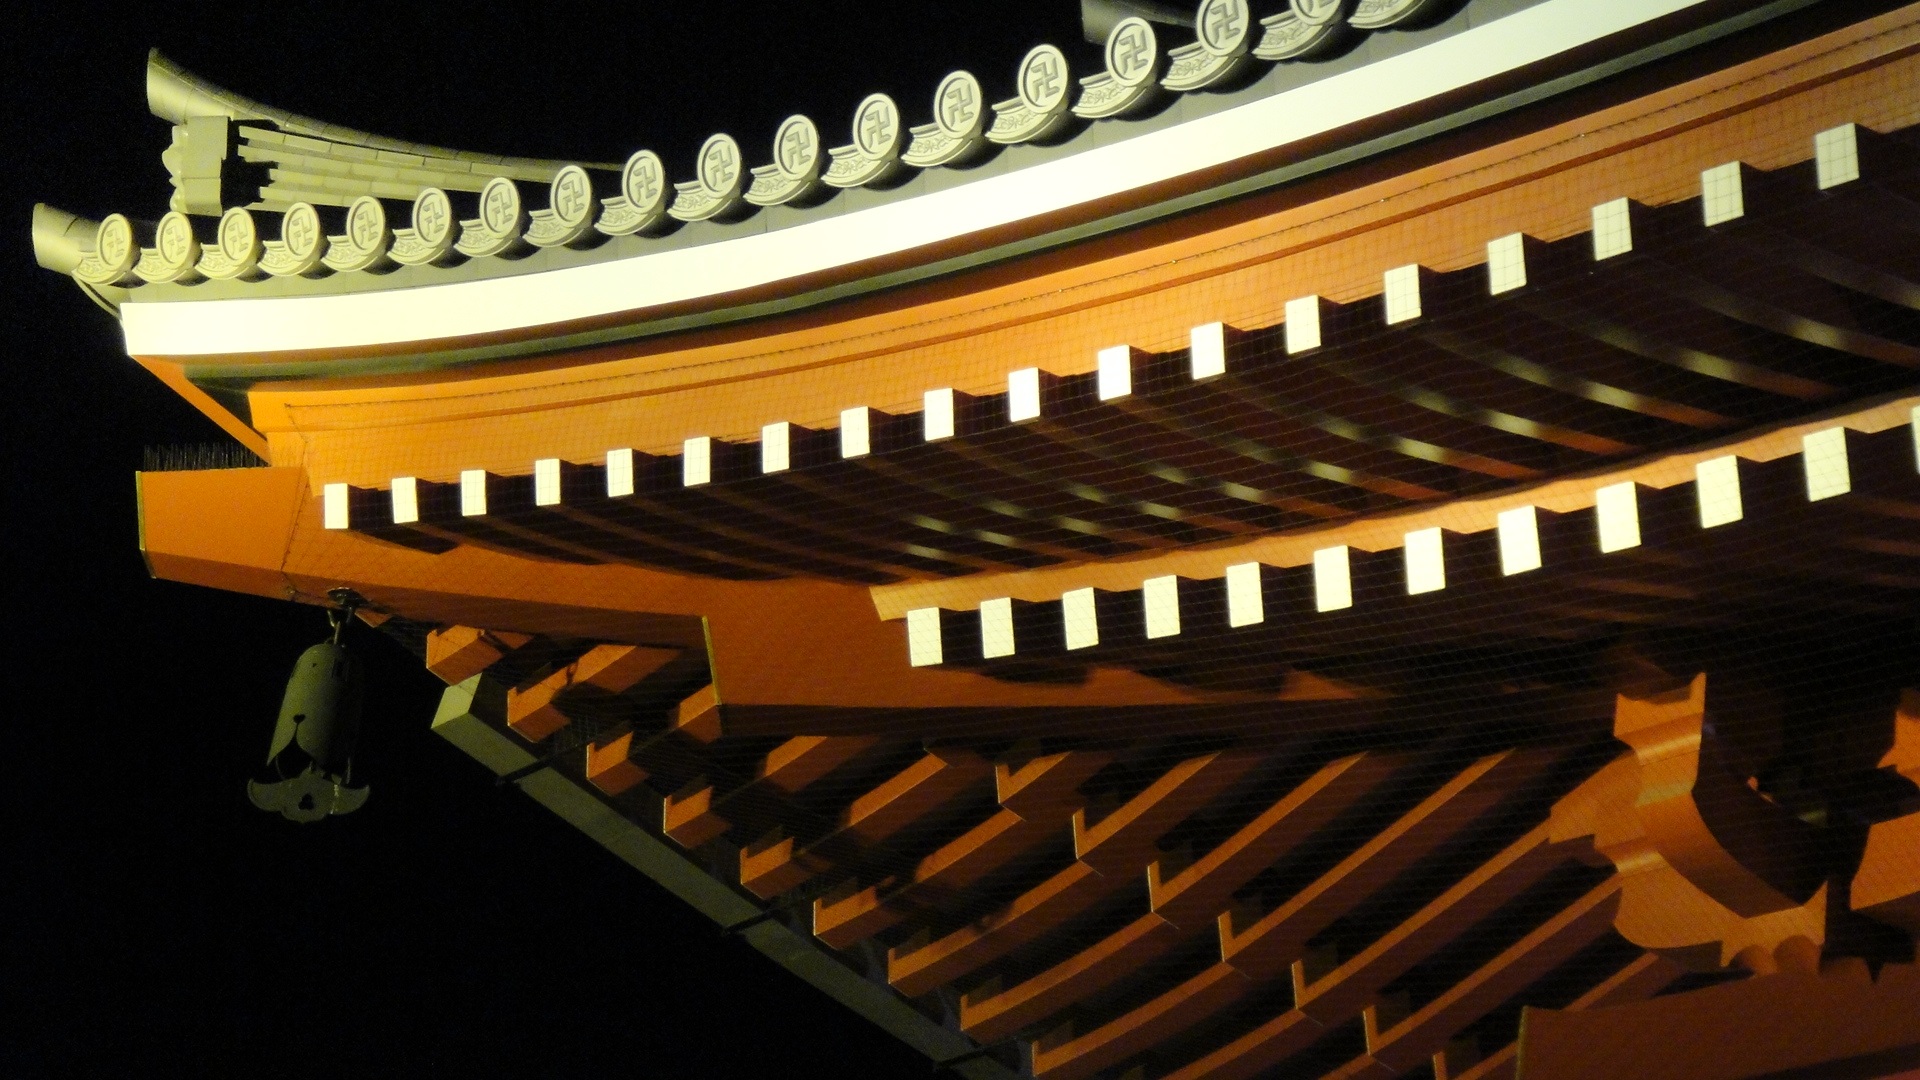
light, keyboard, technology, night, auditorium, piano, japan, musical instrument, tokyo, temple, string instrument, electronic device, musical keyboard